Constitution Street

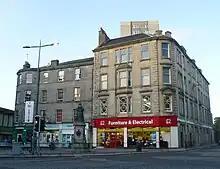
The foot of Leith Walk with Constitution Street on the right, in 2010

Constitution Street is a thoroughfare in Leith, Edinburgh, Scotland. It runs north from the junction of Leith Walk, Great Junction Street and Duke Street to the Albert Dock in Leith Docks.